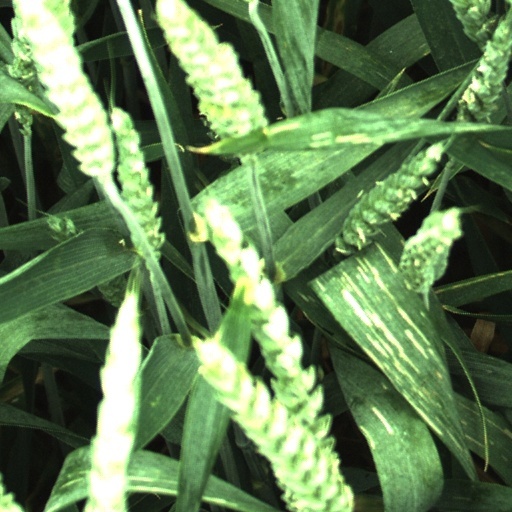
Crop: wheat